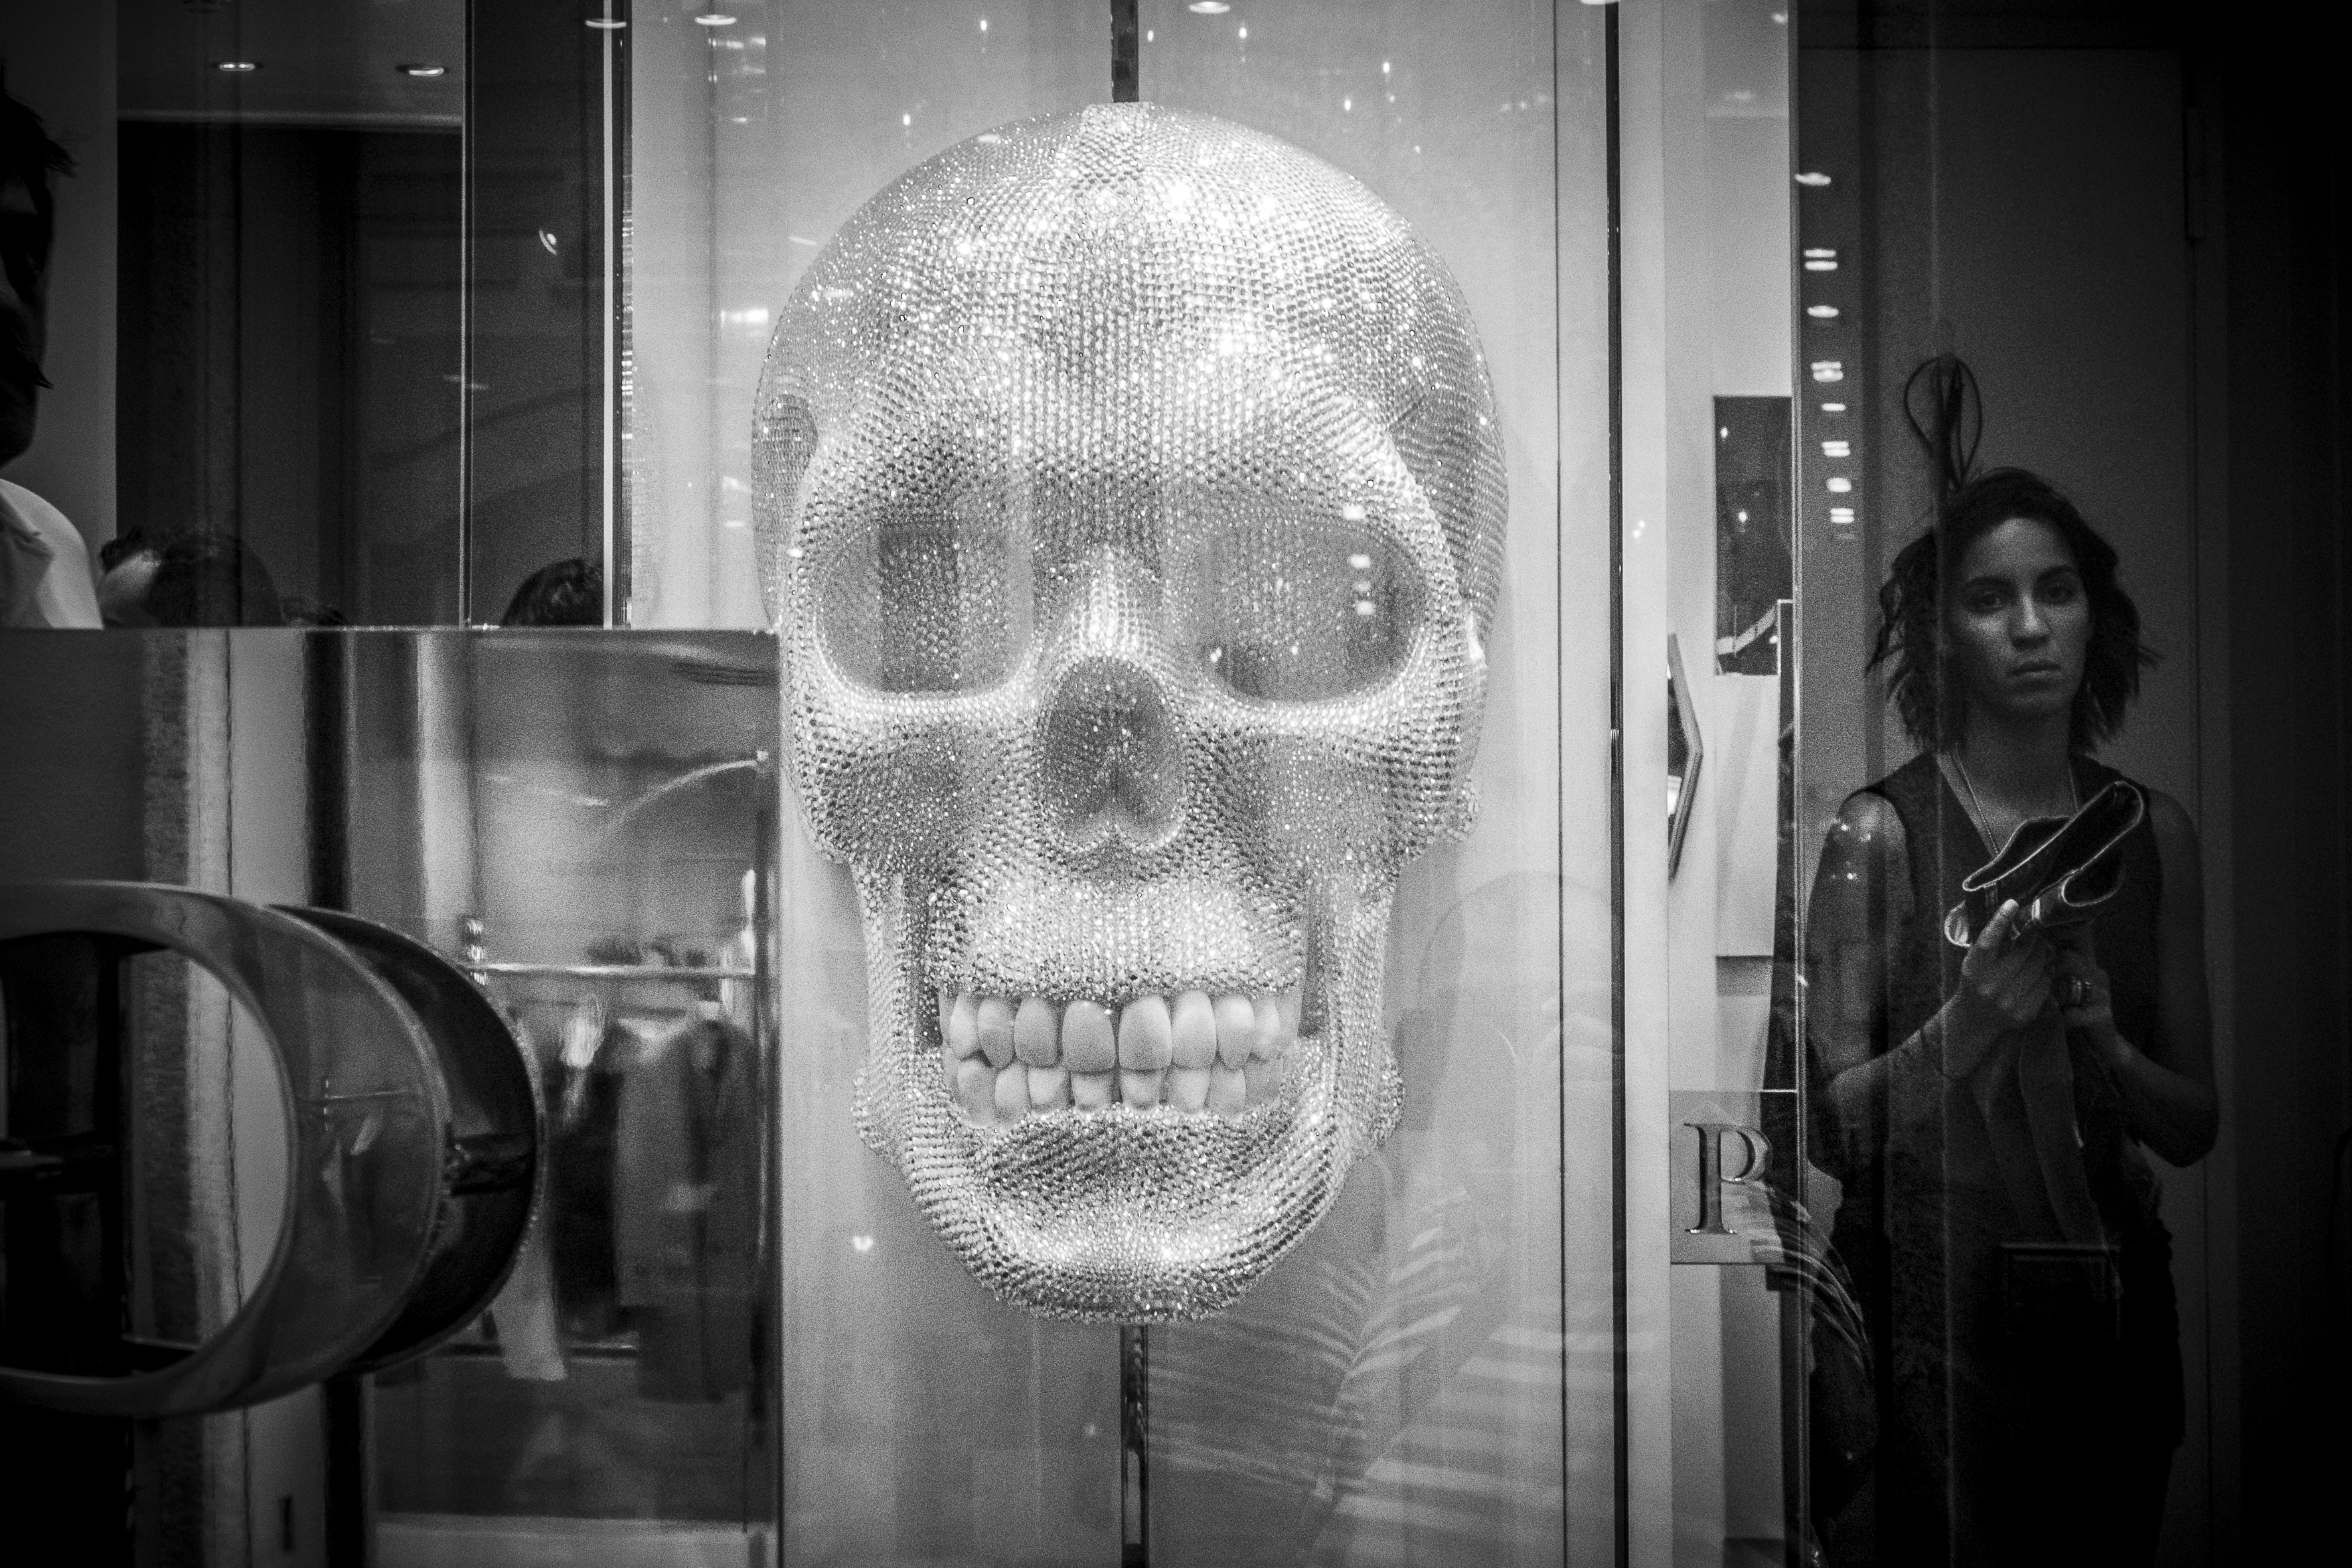
light, black and white, white, street, photography, urban, travel, fujifilm, italy, darkness, black, monochrome, lighting, bw, blackandwhite, blackwhite, art, head, ngc, photograph, it, fuji, milan, fujixt1, fujix, noireblanc, milano, lombardia, italymilano, monochrome photography, film noir